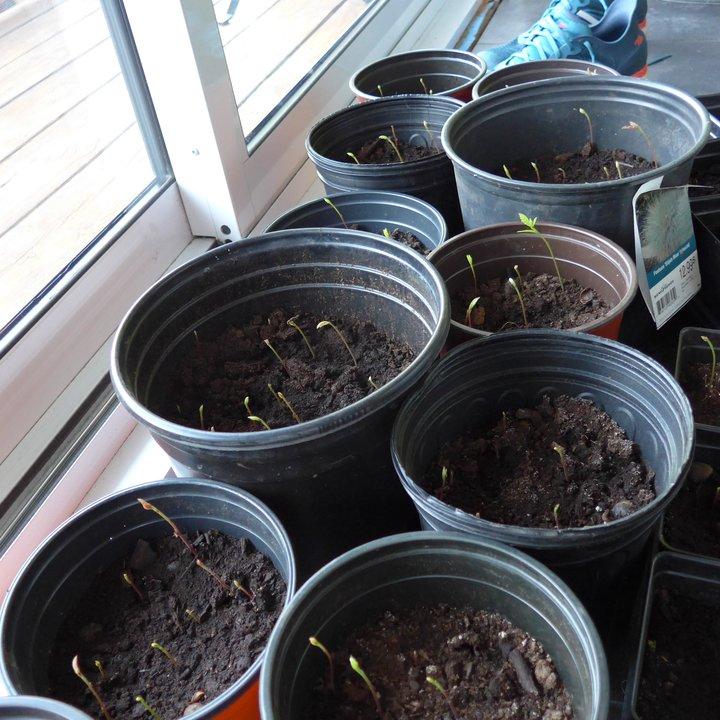
Ndoo mbalimbali zenye rangi nyeusi kubwa na ndogo, zenye udongo wa wenye rutuba uliojaa mbolea. Zikitumika kuoteshea mimea mbalimbali, kabla ya kupelekwa eneo husika kama shamba au bustani.